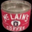
Label: can